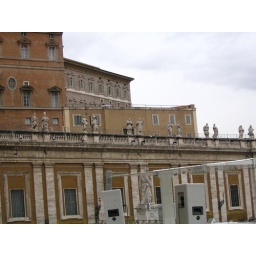
Pope has his study there, in the house on the background. Second window from the right.